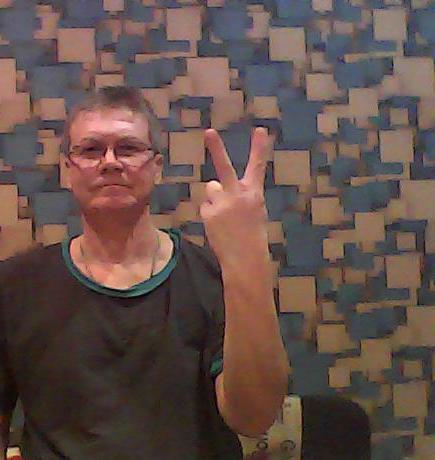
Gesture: peace_inverted